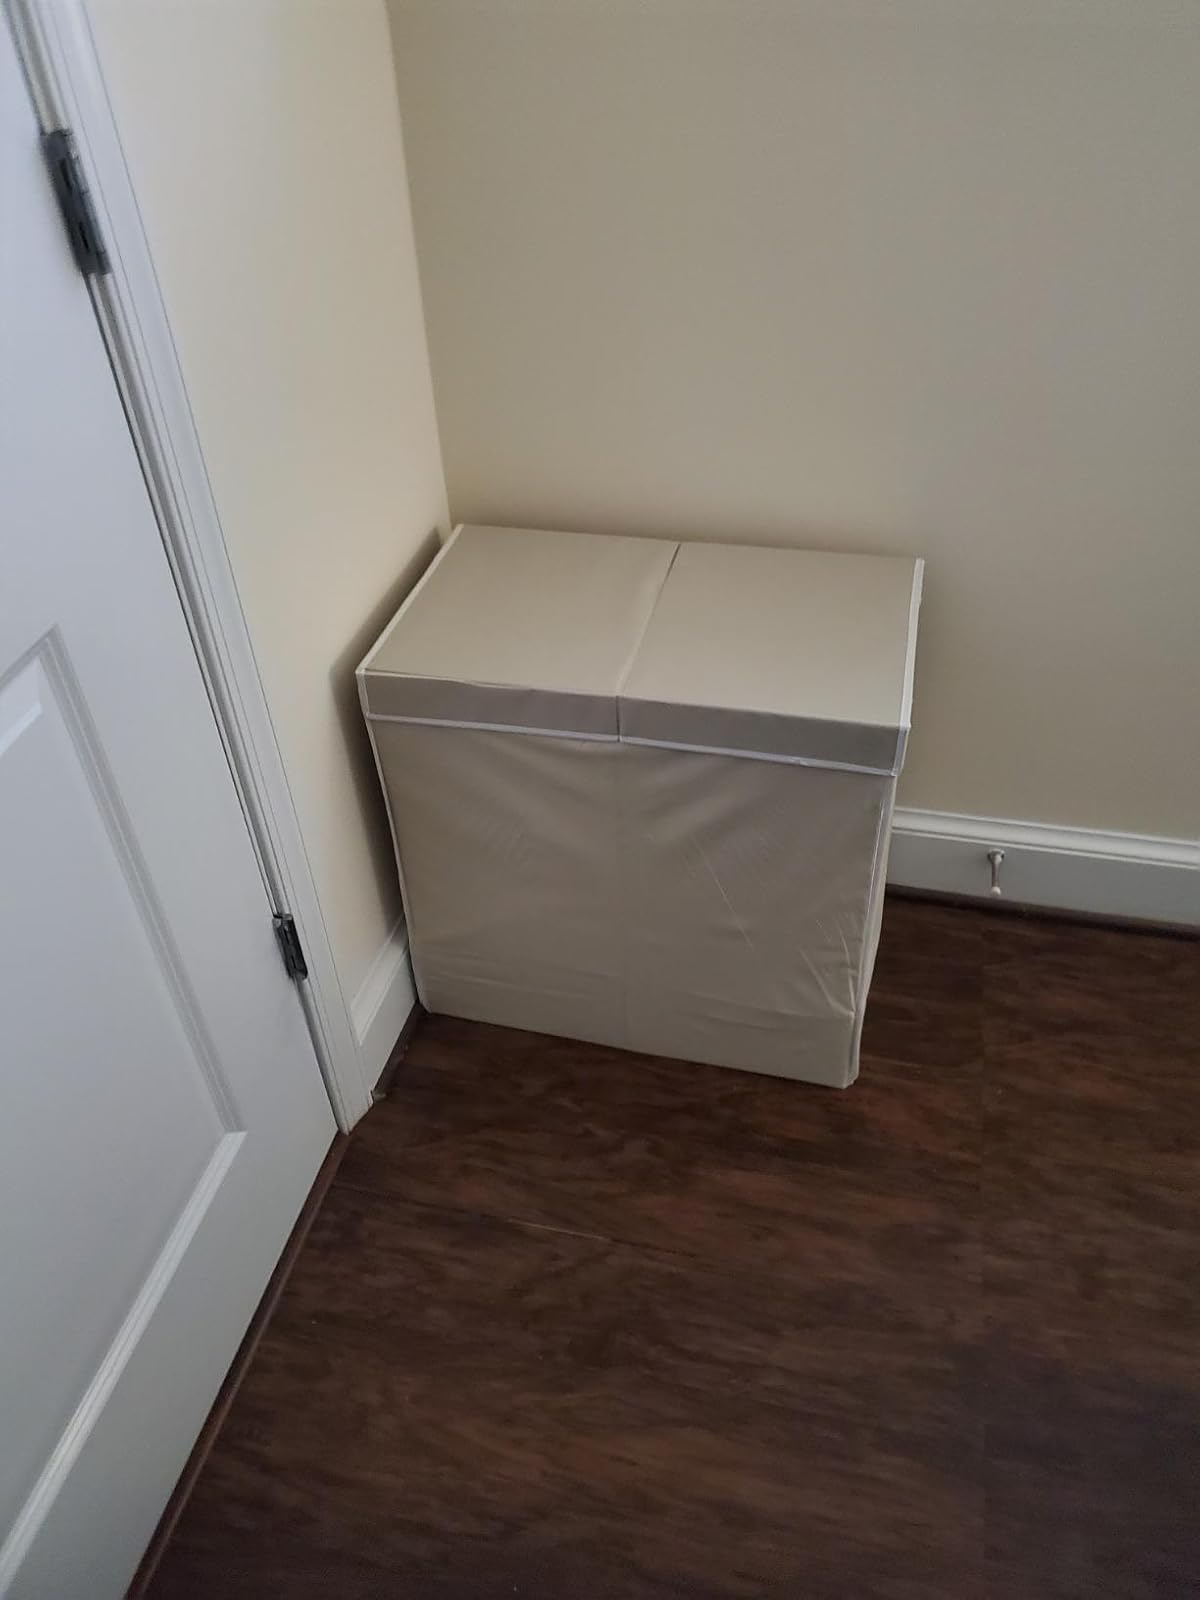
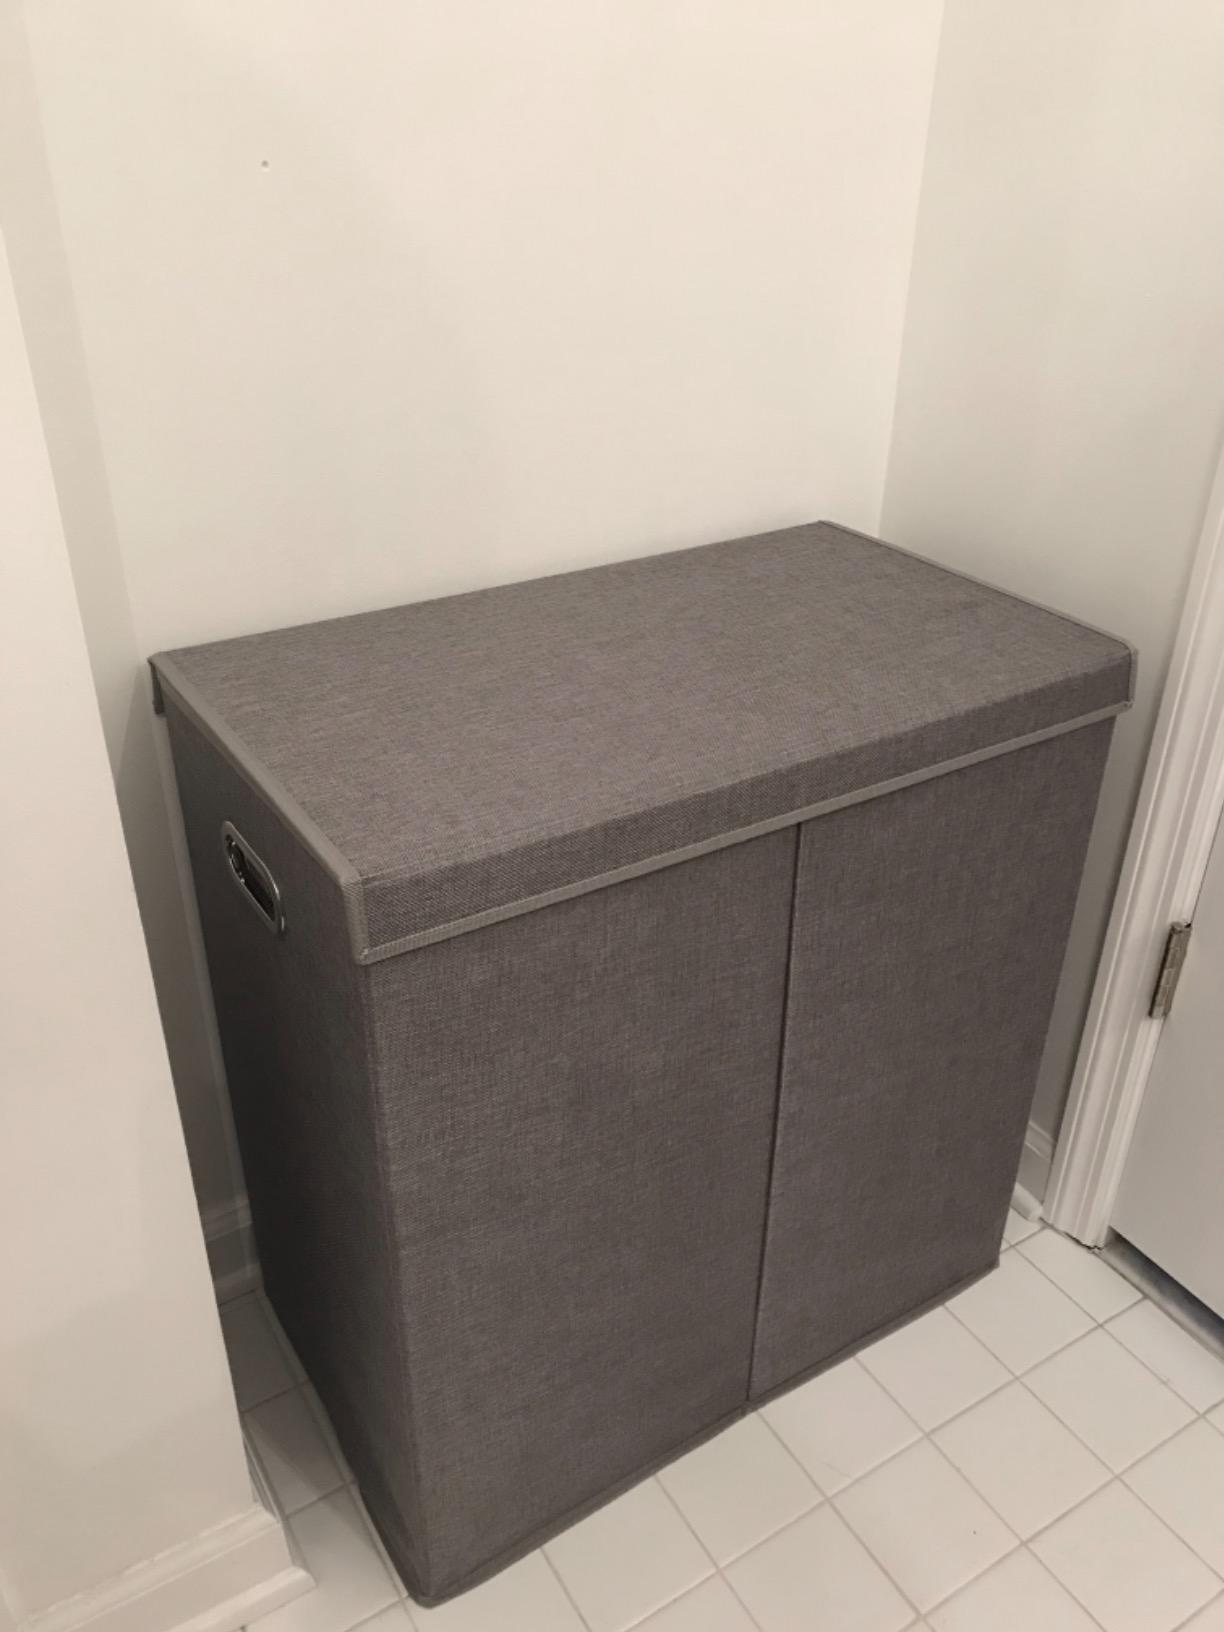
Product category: items_hamper
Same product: no